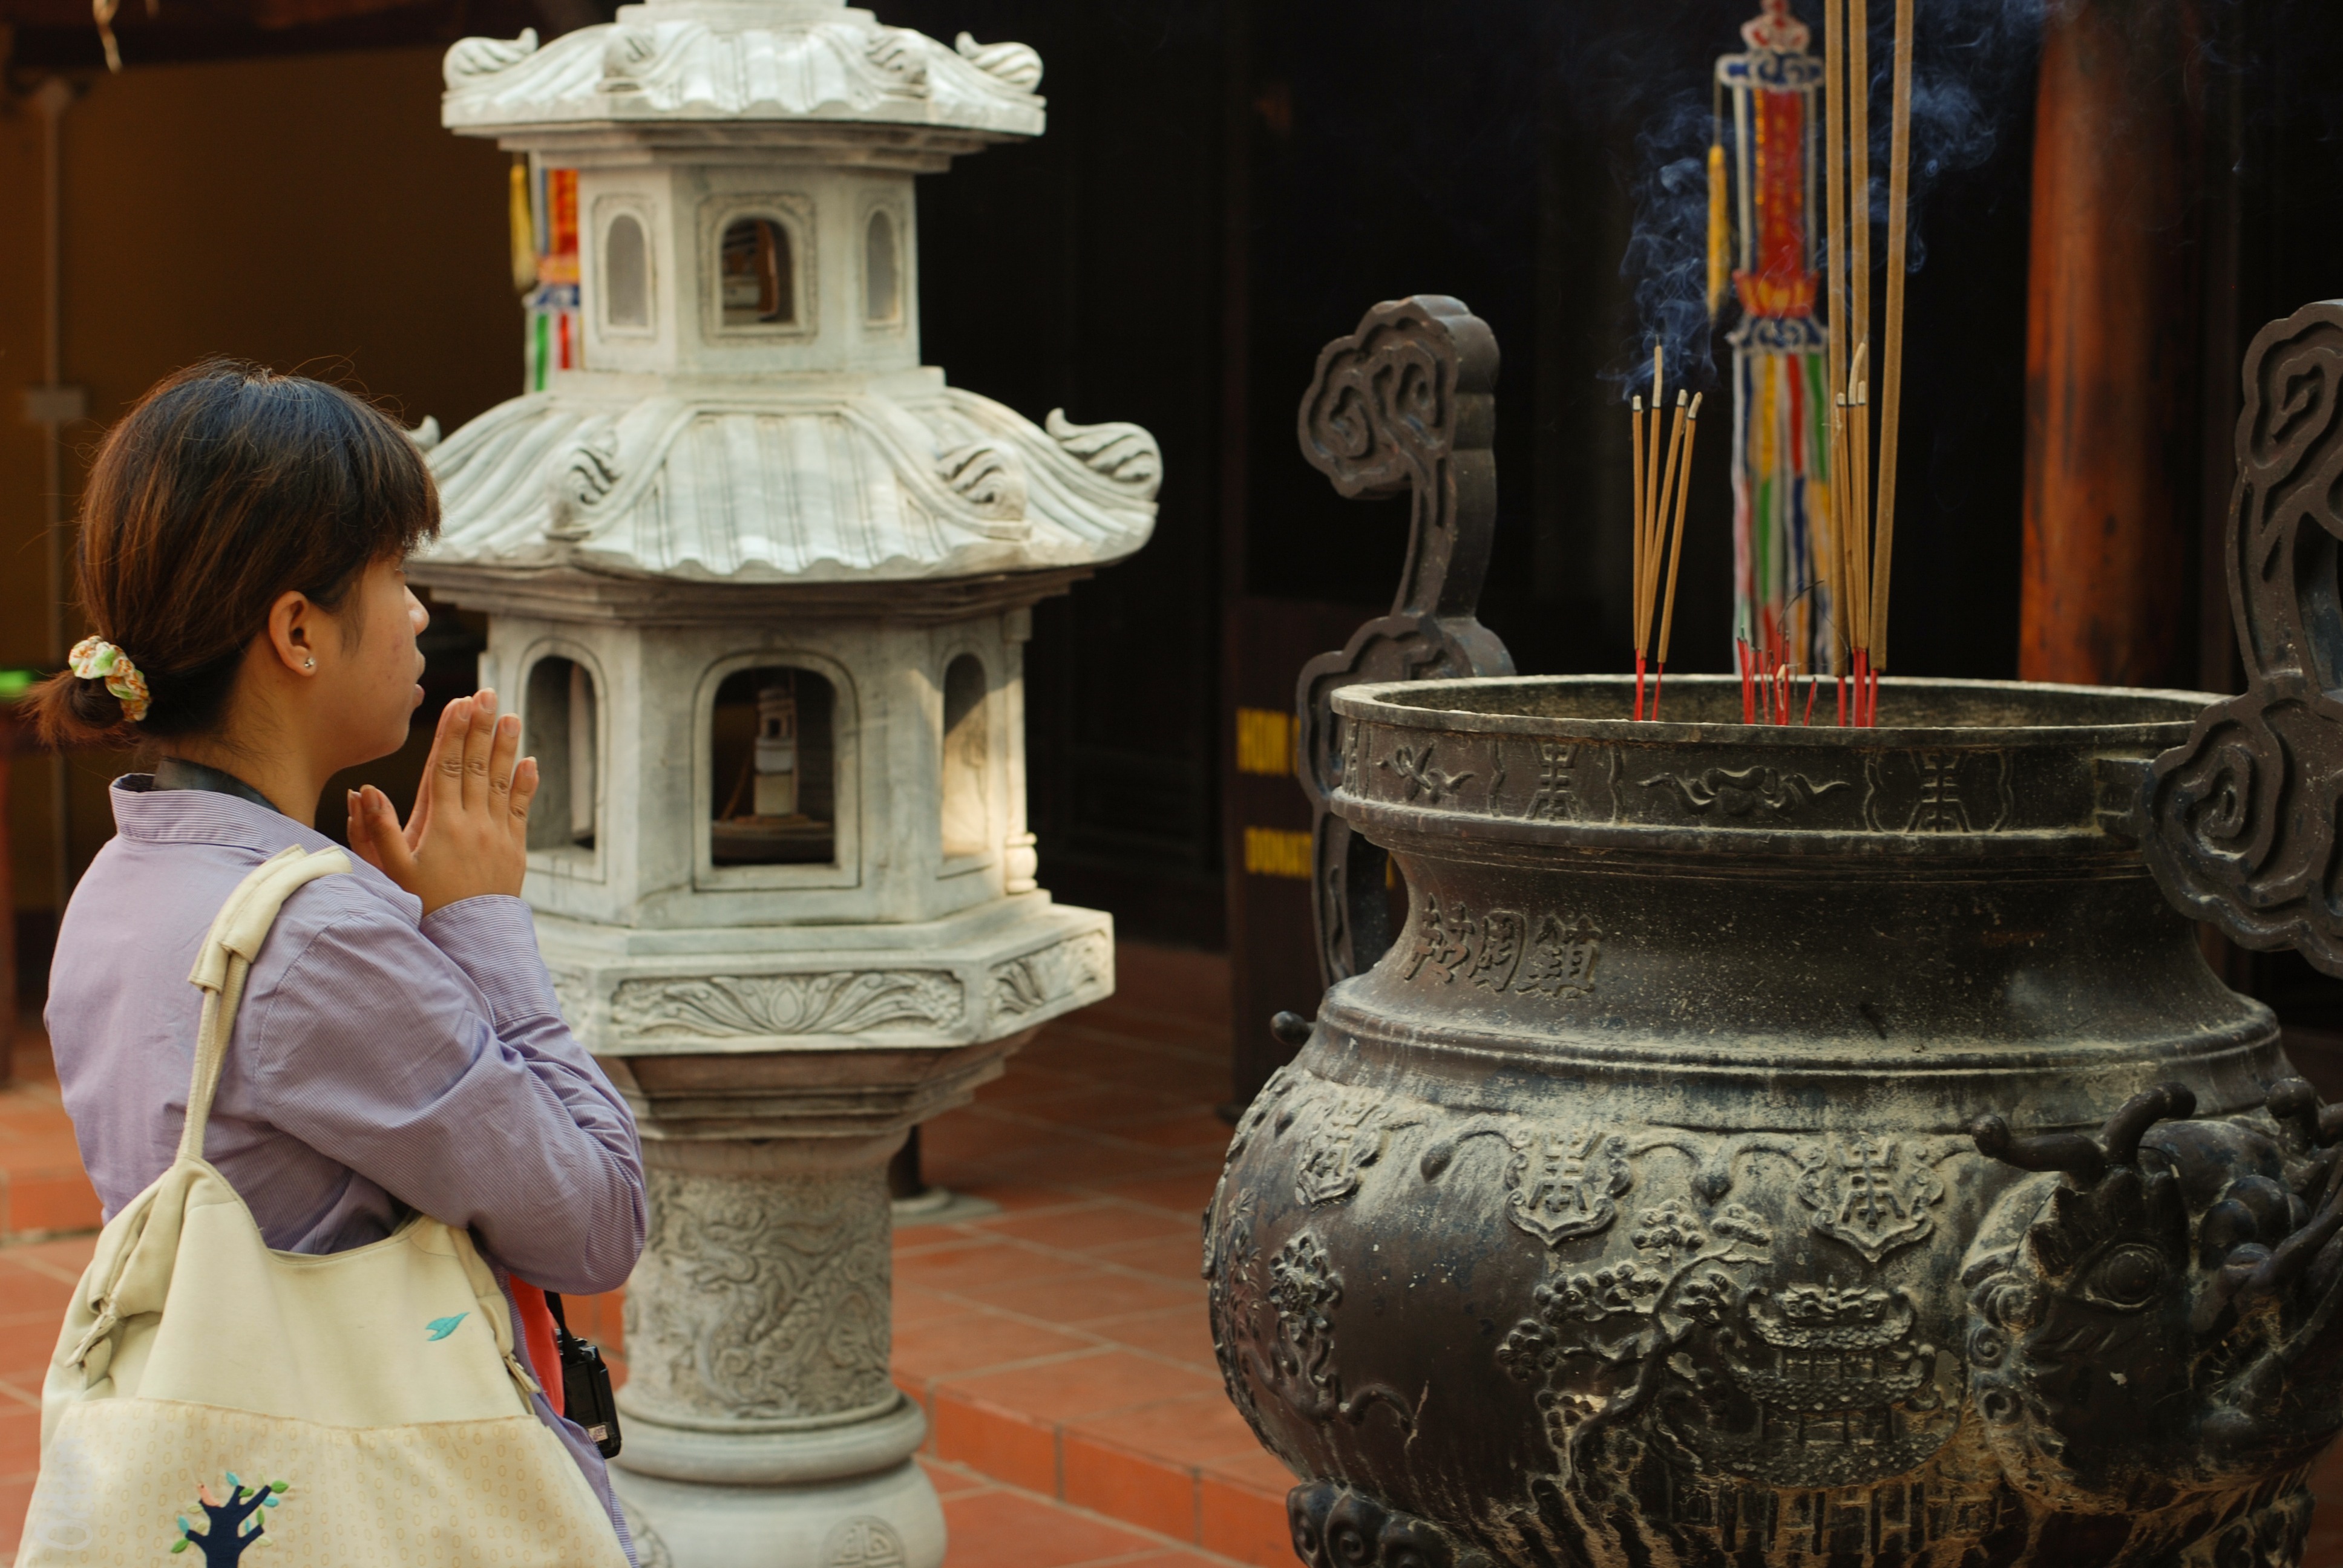
girl, lake, statue, buddhism, lighting, pray, temple, carving, vietnam, water feature, pagoda, hanoi, west lake, ancient history